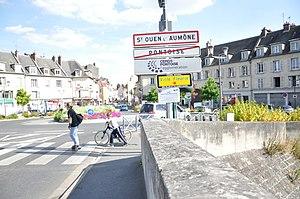
Entrée de Saint-Ouen l'Aumône
Saint-Ouen-l'Aumône est une commune du Val-d'Oise, faisant partie de la communauté d'agglomération de Cergy-Pontoise et située au bord de l'Oise.